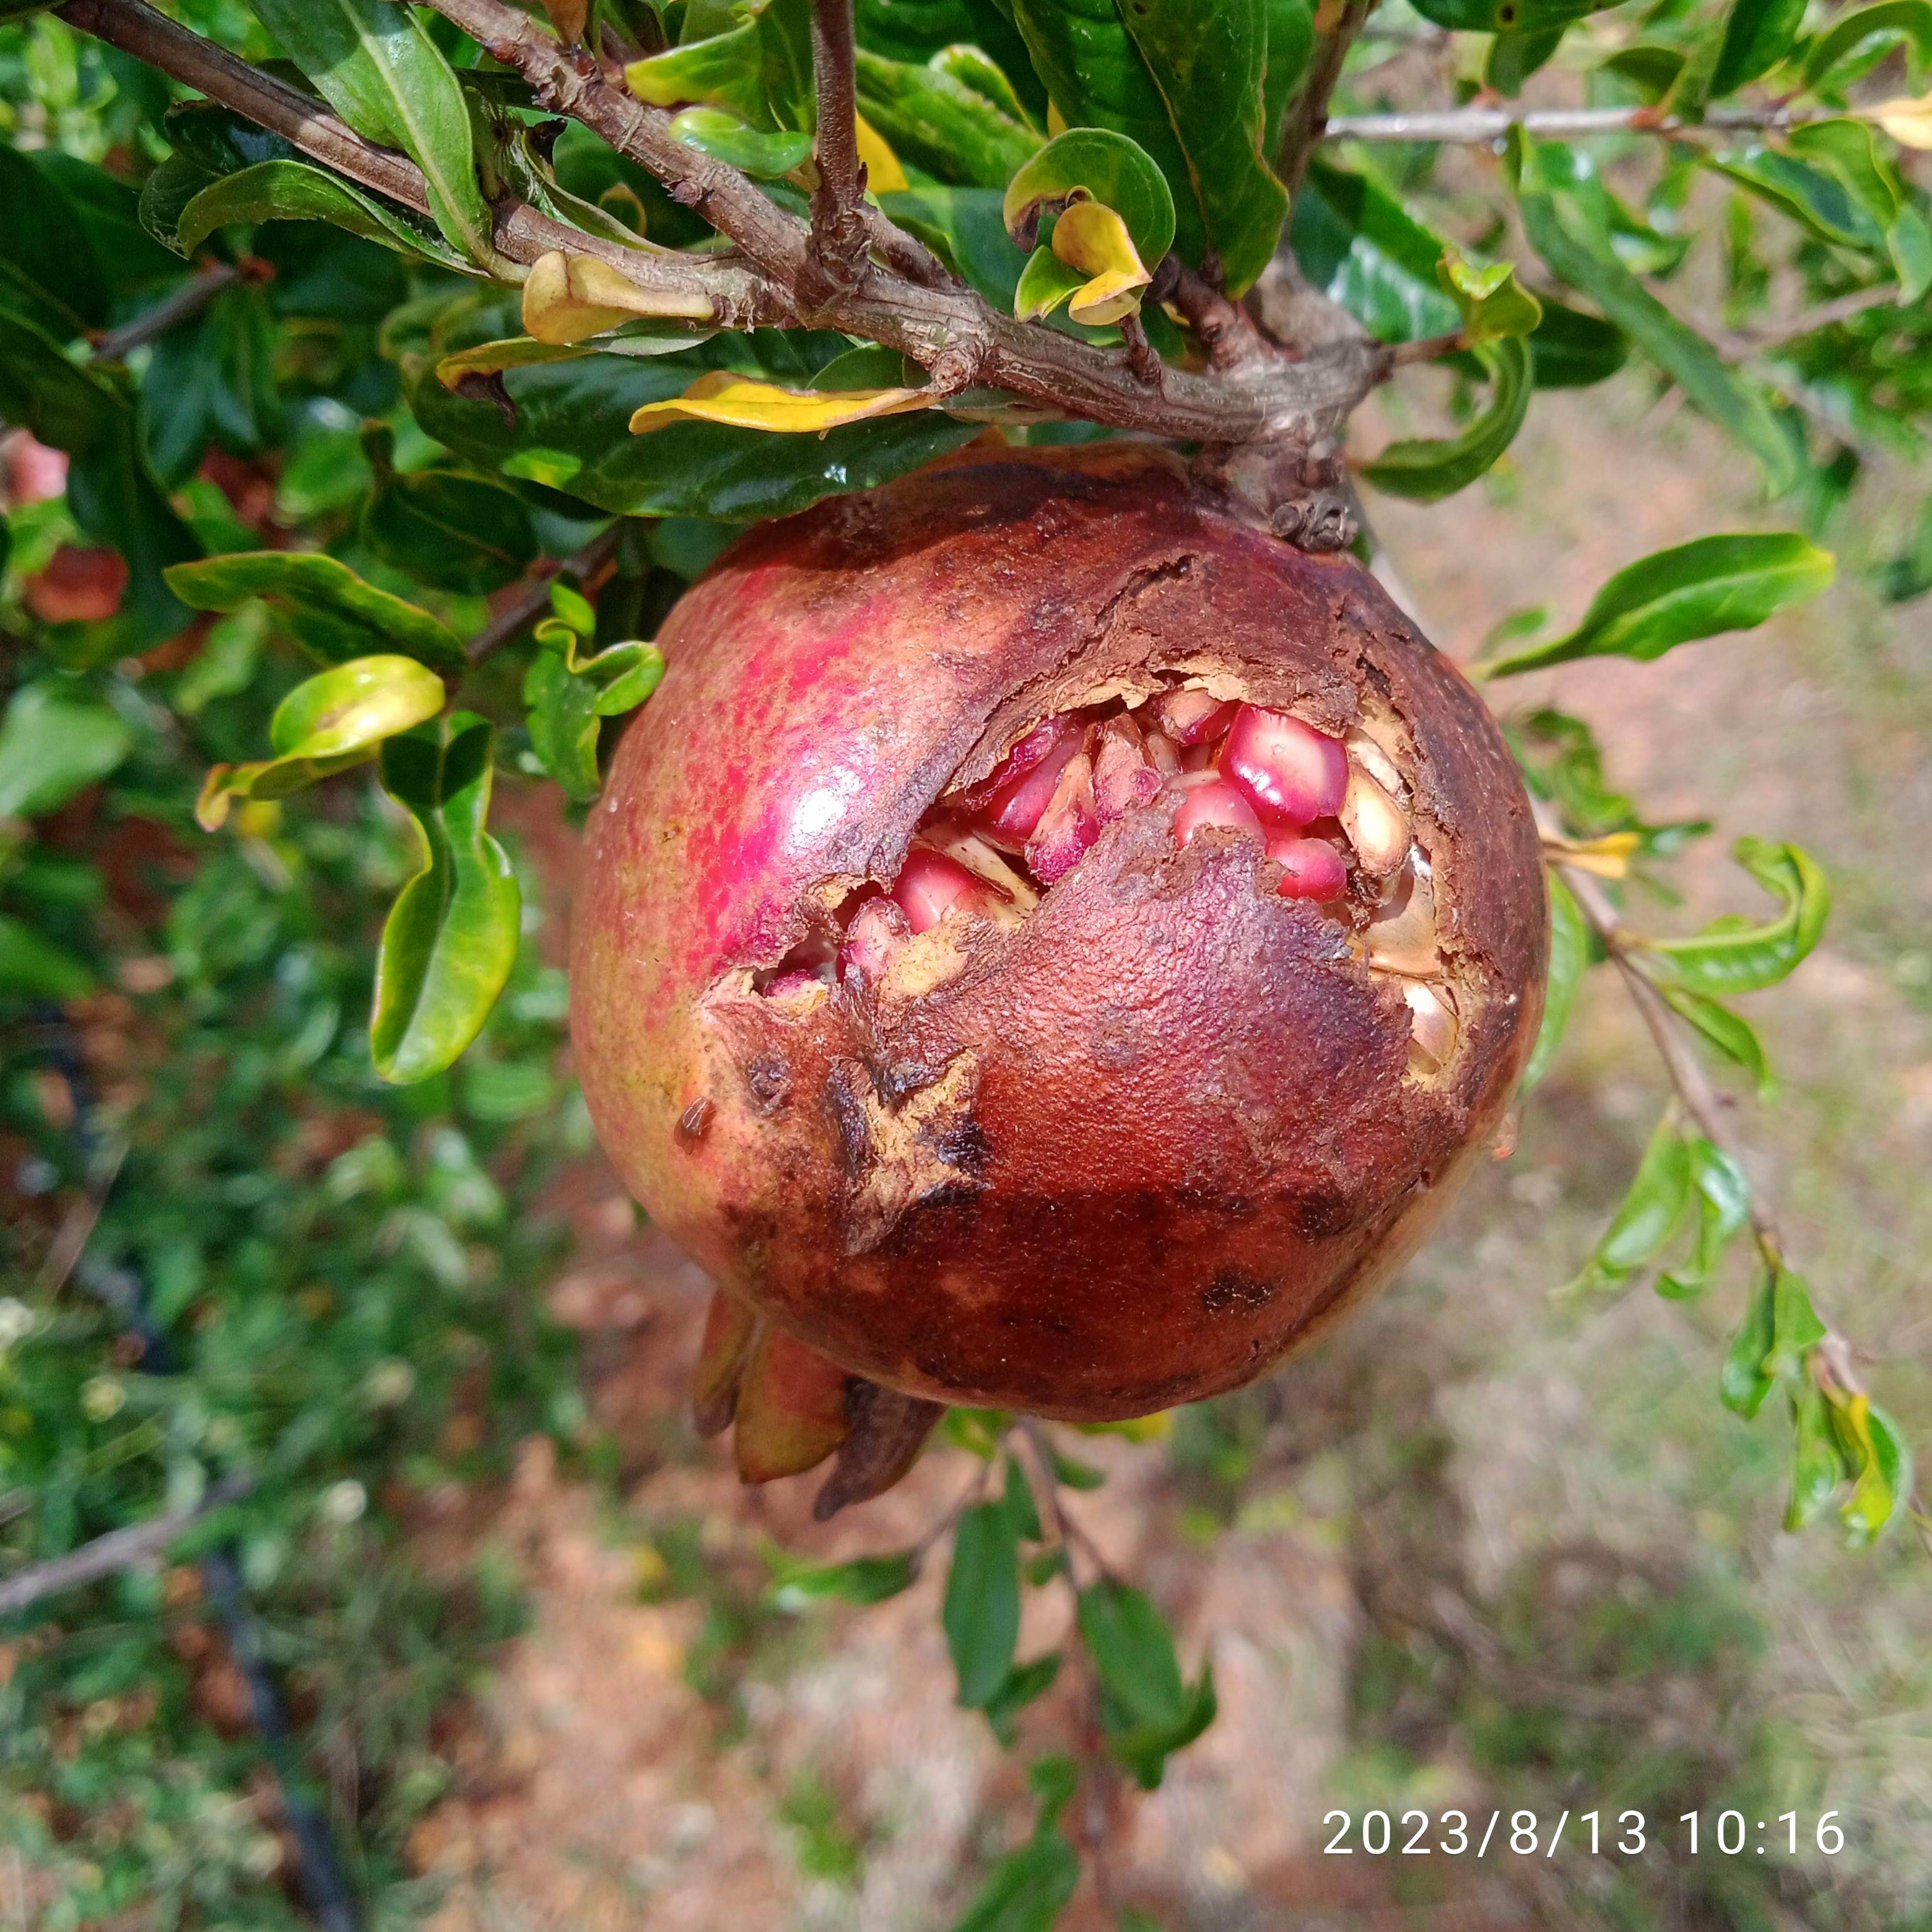
Label: Bacterial_Blight